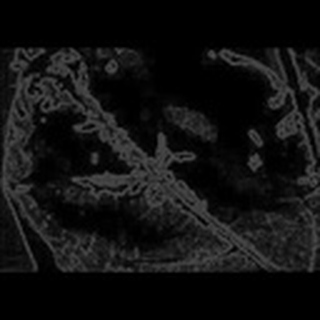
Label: cotton_bacterial_blight